Nga Tet Pya

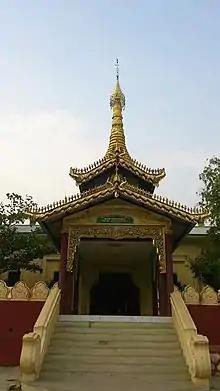
Ma-shi Khana Pagoda founded by Tet Pya

According to the chronicles, Tet Pya first gained notoriety in the interregnum period of the mid-1360s in what is now central Myanmar. The rival kingdoms of Sagaing and Pinya had fallen, and a Sagaing prince named Thado Minbya had founded a new polity called Ava, proclaiming it as the successor state of the two kingdoms. Because several southern vassals of Pinya had refused to submit to the new regime, the new king was constantly on the road with his army to suppress the rebellions.